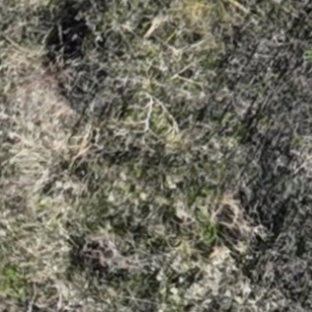
Month: october